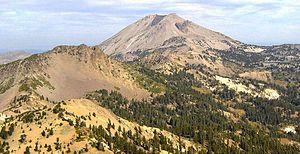
La géologie de la région volcanique de Lassen se caractérise par des phénomènes de sédimentation et d'activités volcaniques. Elle distingue la région du parc national volcanique de Lassen, dans le nord de la Californie, aux États-Unis, à l'extrémité méridionale de la chaîne des Cascades.
Le mont Tehama, Mount Tehama en anglais, est un volcan andésitique éteint situé à l'extrémité méridionale de la chaîne des Cascades dans le Nord de la Californie. Il se trouve à la frontière entre les comtés de Shasta et de Tehama, au sein du parc national volcanique de Lassen. Après avoir été actif entre 600 000 et 400 000 ans avant notre ère et avoir atteint plus de 3 300 mètres d'altitude, il a été fortement érodé. Il est désormais constitué par les restes d'une caldeira et Brokeoff Mountain, le sommet principal situé sur son rebord occidental, s'élève à 2 815 mètres d'altitude, derrière un autre volcan du parc, le pic Lassen, apparu il y a 28 000 ans à moins de sept kilomètres au nord. Alors que la région est durablement colonisée dès le début du XIXᵉ siècle, les propriétés géophysiques puis le potentiel touristique du volcan sont exploités économiquement entre le milieu de ce siècle et du suivant. Le panorama depuis le sommet est très prisé et la randonnée pédestre comme à skis restent populaires, grâce aux fortes chutes de neige en hiver.